Henry Hansen (cyclist)

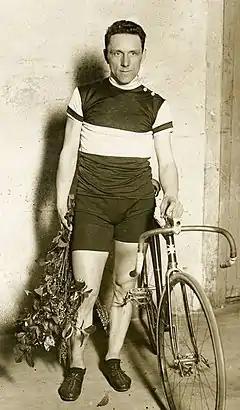
Hansen in 1931

Henry Peter Christian Hansen (16 March 1902 – 28 March 1985) was a Danish road racing cyclist who won two gold medals at the 1928 Summer Olympics and a silver medal at the 1932 Summer Olympics. Hansen won the world title in 1931 and placed in the top 10 at three other world championships. At the Nordic Championships, he won the individual road race in 1925–1927 and 1929, and held the team title in 1926 and 1929. Nationally, he won the Danish championships in 1921, 1923, 1925, and 1930. In 1937 and 1938 he competed professionally without major success. After retiring from competitions he held various administrative positions, serving as Chairman of the Danish Cycling Union in 1967–1971.